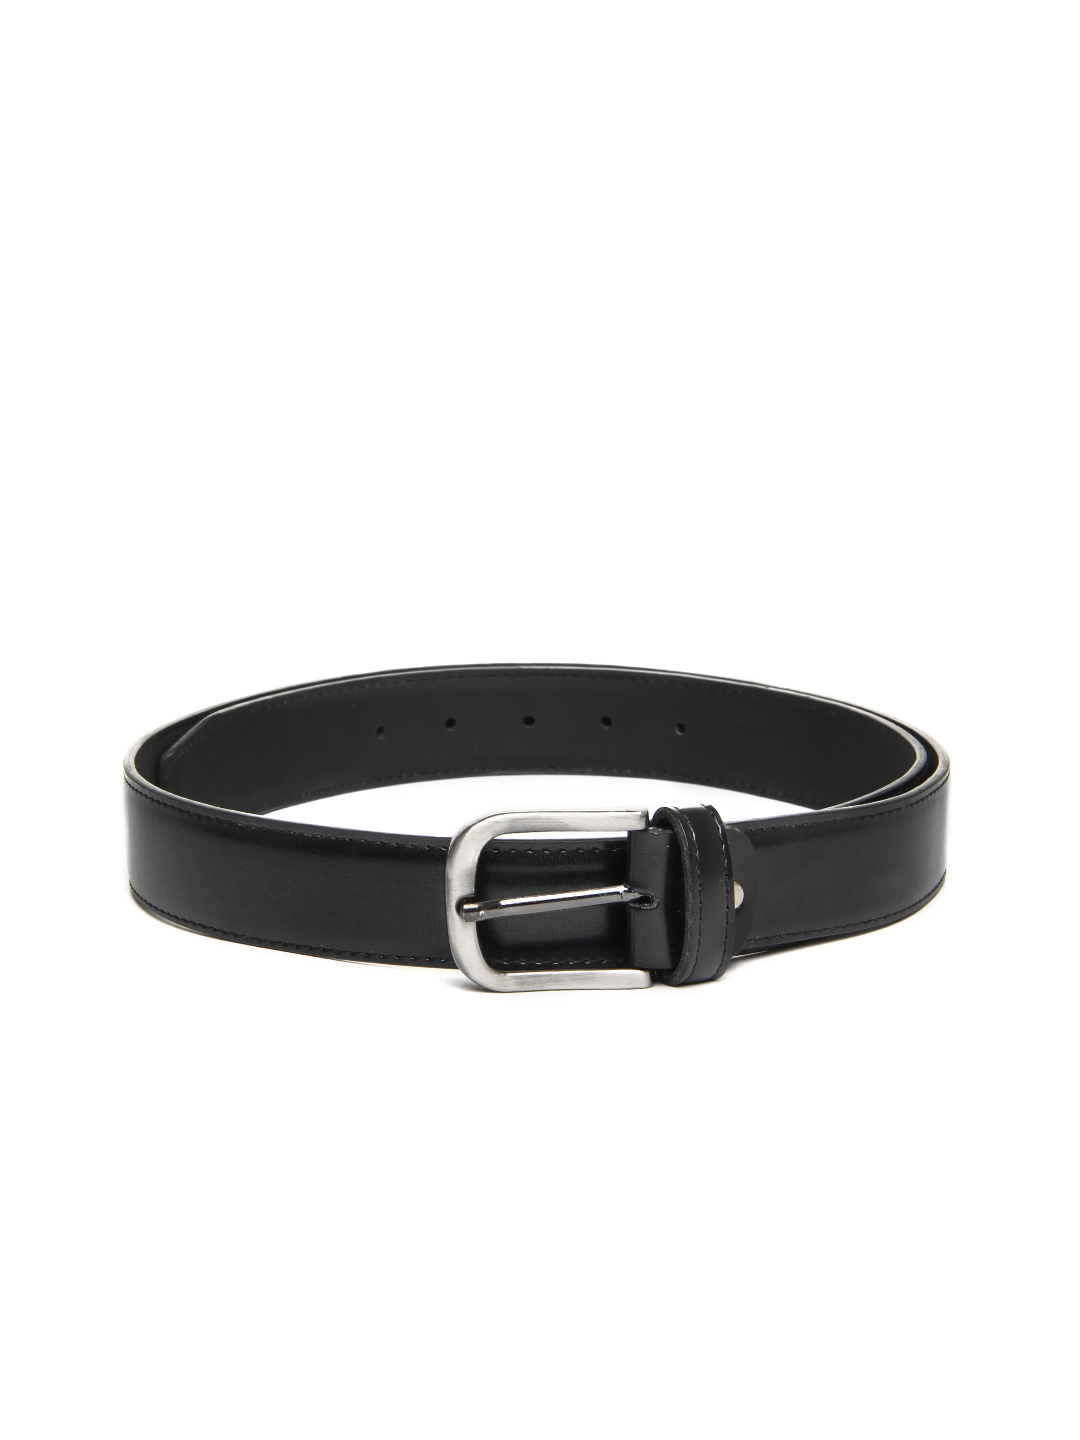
Hidedge Men Black Leather Belt
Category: Accessories / Belts / Belts
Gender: Men
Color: Black
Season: Summer 2012
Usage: Formal